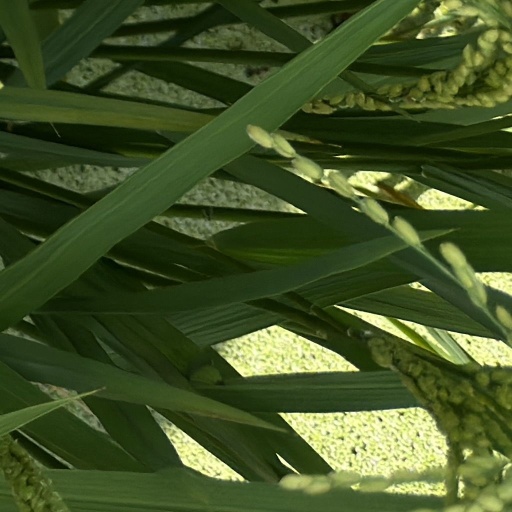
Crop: rice